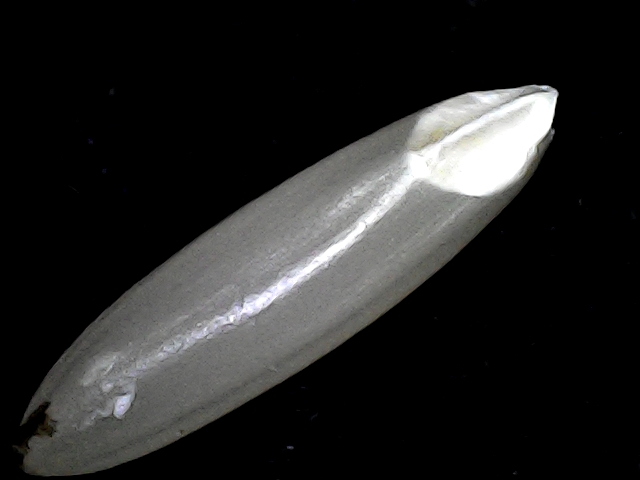
Rice variety: BRRI67